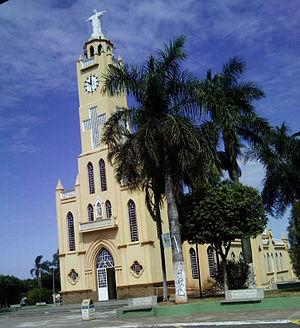
Avanhandava est une municipalité brésilienne de l'État de São Paulo et la Microrégion de Birigüi.